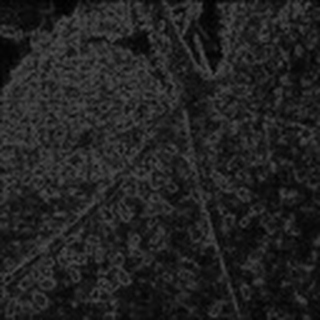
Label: cotton_aphids